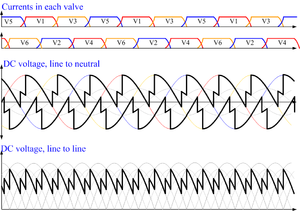
Un thyristor est un interrupteur électronique semi-conducteur à l'état solide constitué de quatre couches, alternativement dopées N et P. C'est un des composants essentiels de l'électronique de puissance. Il tire son nom du grec thura qui signifie porte et du suffixe « istor » qui provient du mot transistor. Il se comporte comme une bascule synchrone, c'est-à-dire qu'il reste commandé à l'allumage, par la gâchette, mais pas à l'extinction qui est provoquée par le passage du courant principal Iₐₖ à une valeur inférieure au courant de maintien IH.